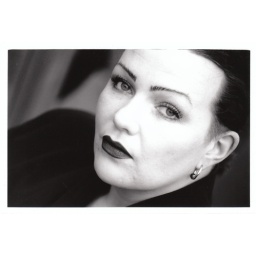
...this black and white series is from back around 1996 or so, taken in vancouver, bc...